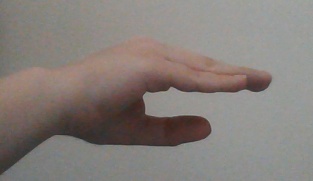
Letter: jeem